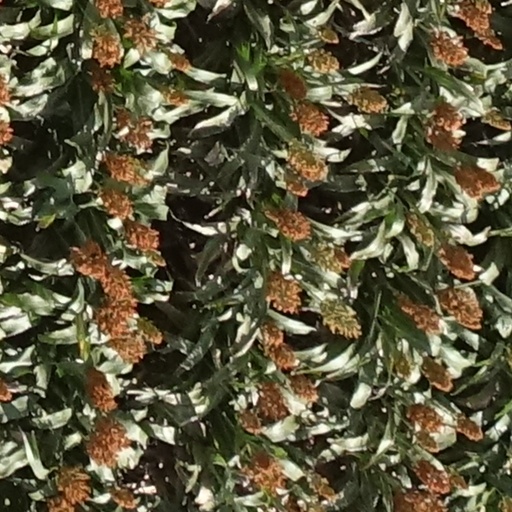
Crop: sorghum